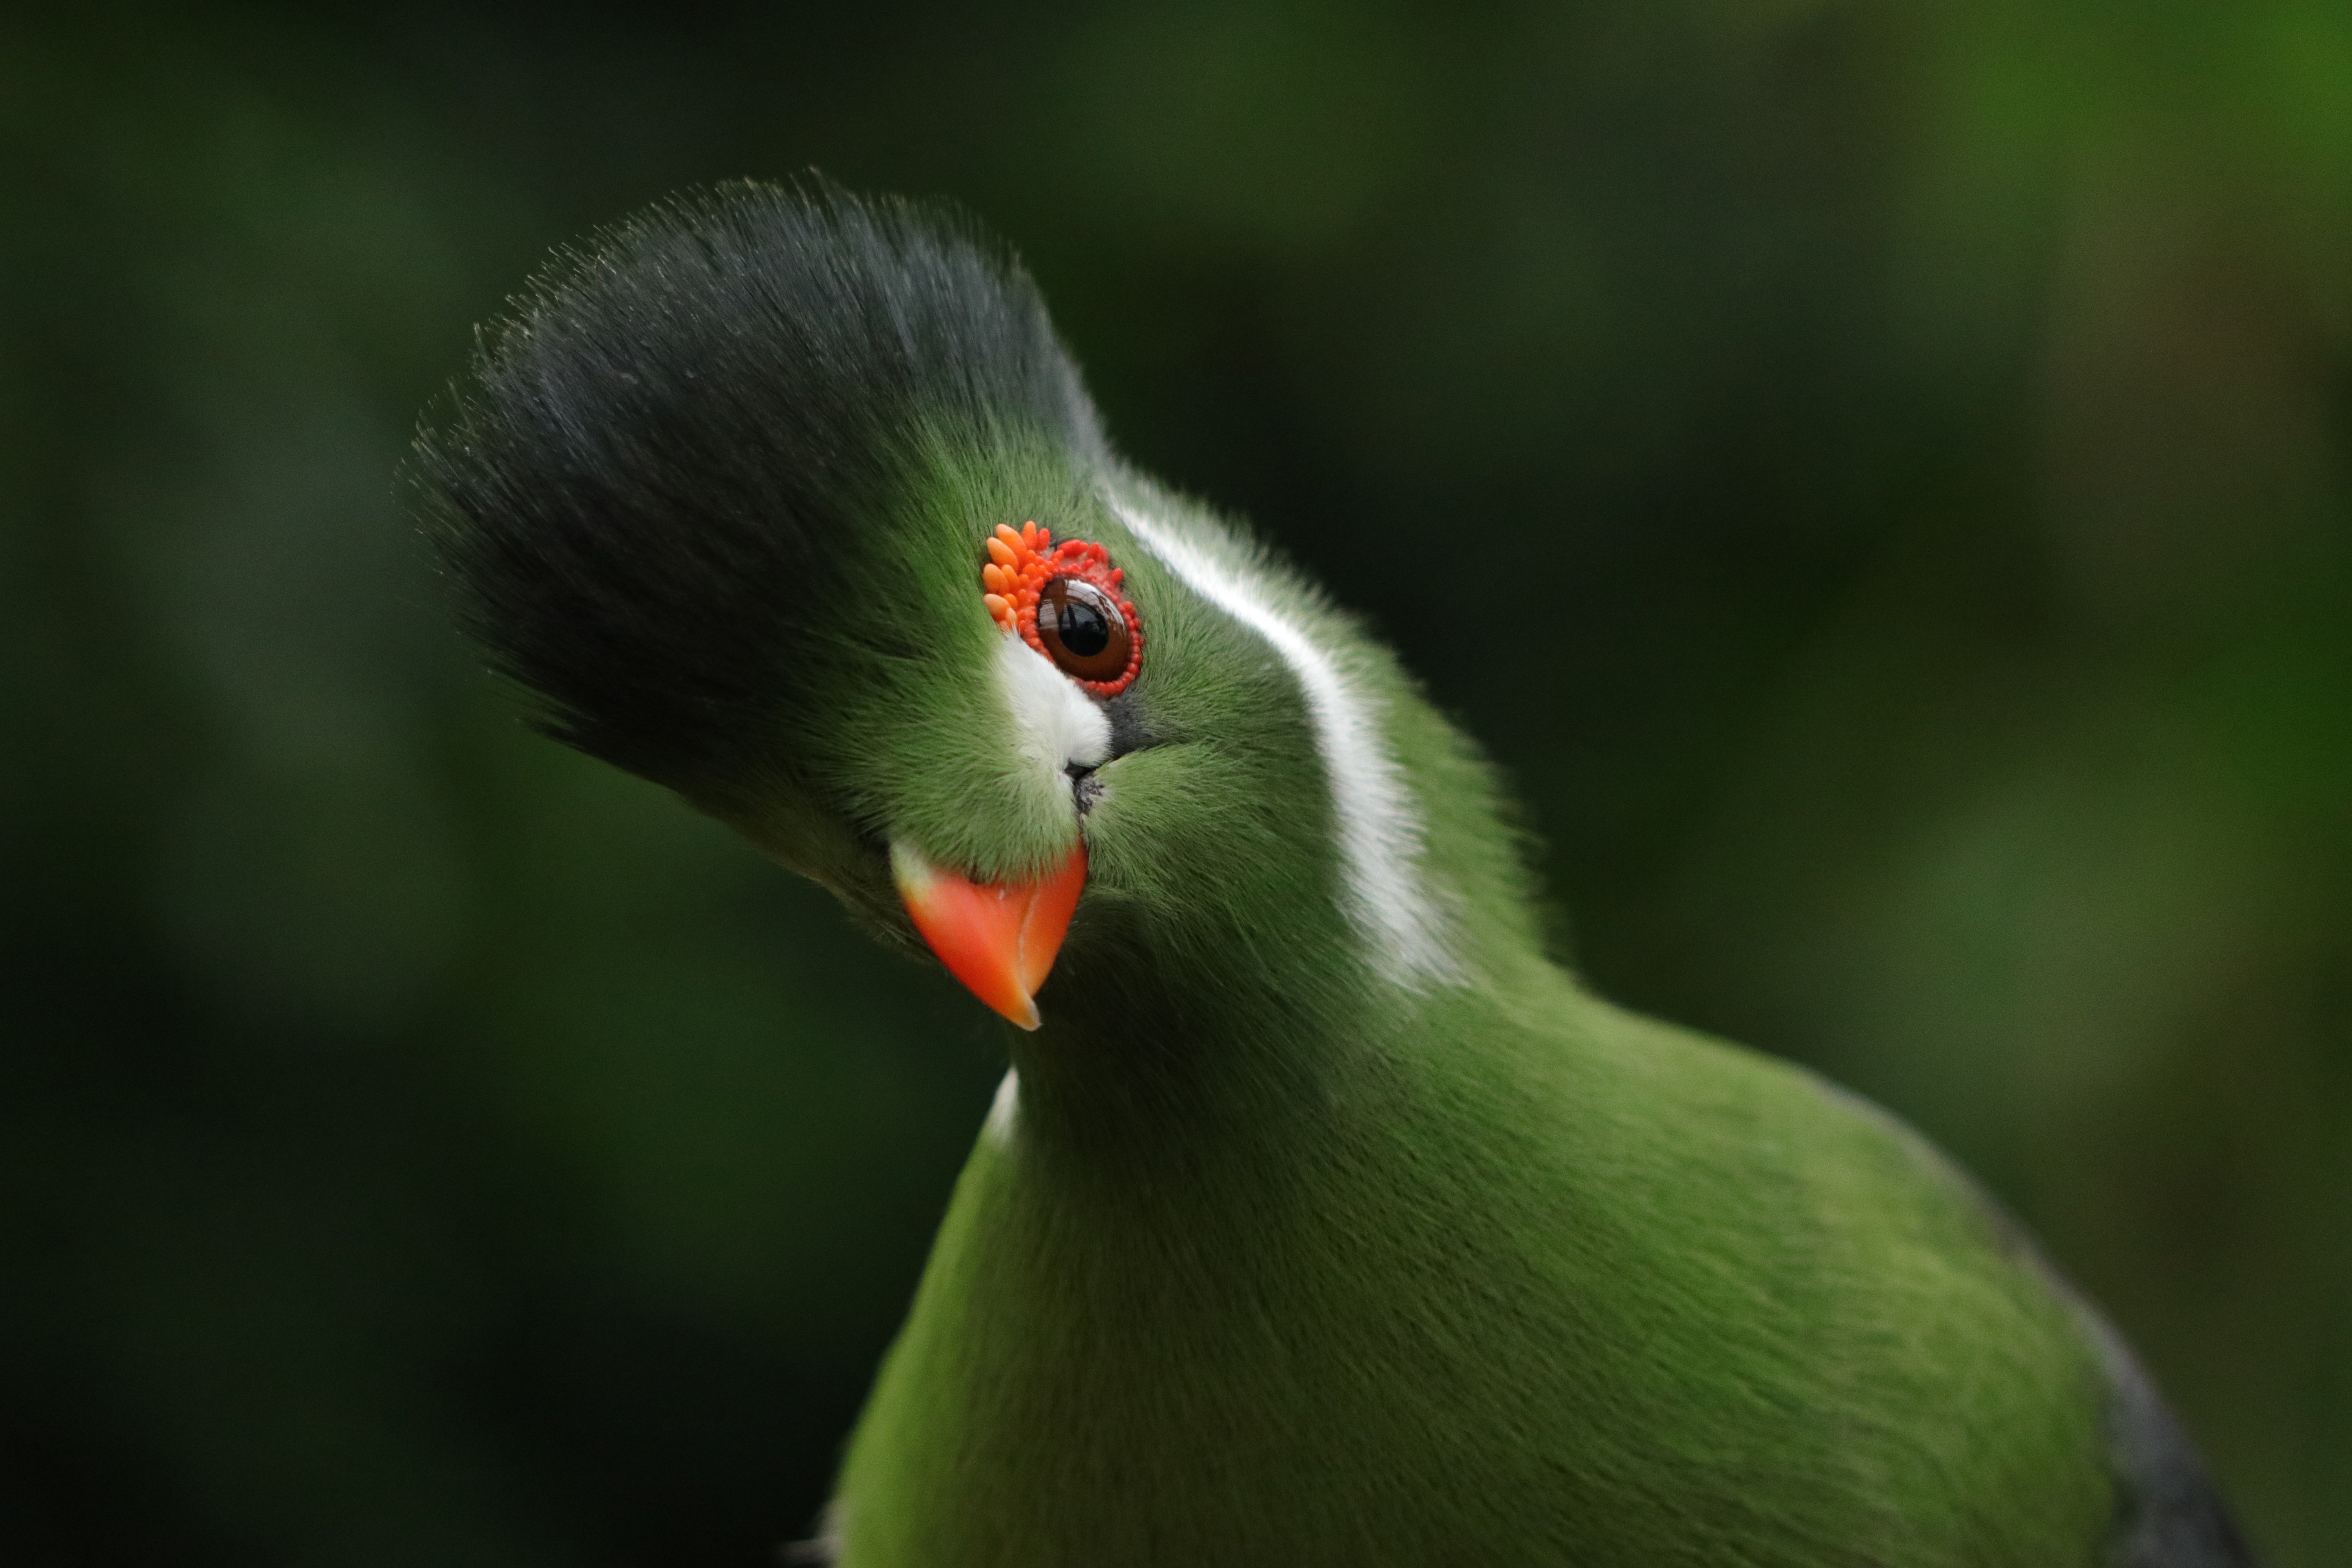
bird, plant, beak, terrestrial plant, feather, wing, wildlife, dance, water bird, terrestrial animal, macro photography, flowering plant, grass